Cheltenham railway station, Melbourne

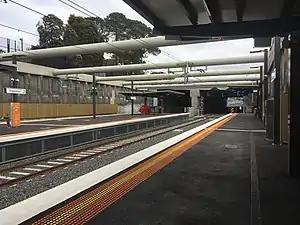
Northbound view from Platform 3, November 2020

Cheltenham railway station is a commuter railway station on the Frankston line, which is part of the Melbourne railway network. It serves the south-eastern suburb of Cheltenham, in Melbourne, Victoria, Australia. Cheltenham station is a below ground premium station, featuring three platforms, an island platform with two faces and one side platform. It opened on 19 December 1881, with the current station provided in 2020.